Saharan air layer

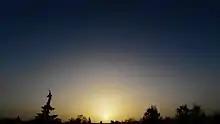
Lithometeor at sun set in Berlin on February 25, 2021, cloudless sky with Saharan air layer

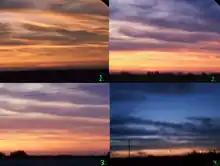
Vivid sunset during the arrival of the Saharan air layer in Northern Mexico

The SAL passes over the Canary Islands where the phenomenon is named ""calima"" (English: "haze") and manifests as a fog that reduces visibility and deposits a layer of dust over everything. It is especially prevalent in the winter months. Canary islanders suffer respiratory problems during this weather event, and sometimes the dust is so bad that public life and transport halt completely. On January 8, 2002, the dust was so heavy over the Tenerife South Airport, dropping the visibility to , that it was forced to close.